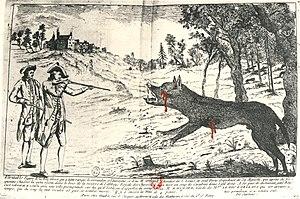
François Antoine abat la Bête du Gévaudan. Gravure reproduite dans François Fabre, La Bête du Gévaudan, Paris, Librairie Floury, 1930.
François Antoine, né vers 1695 et mort en 1771 à Dax, est un militaire français, sous-lieutenant de la Capitainerie royale de Saint-Germain-en-Laye et porte-arquebuse de Louis XV.